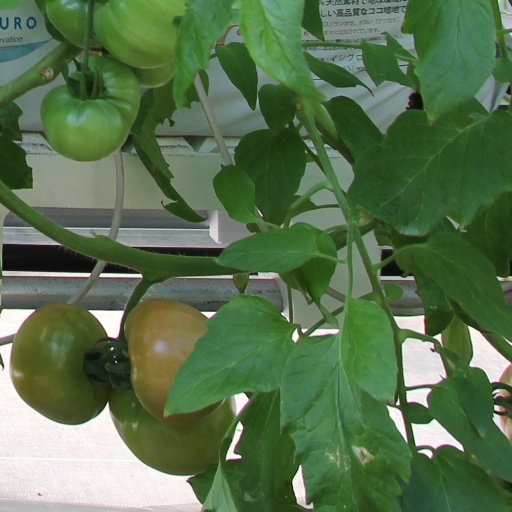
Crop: tomato